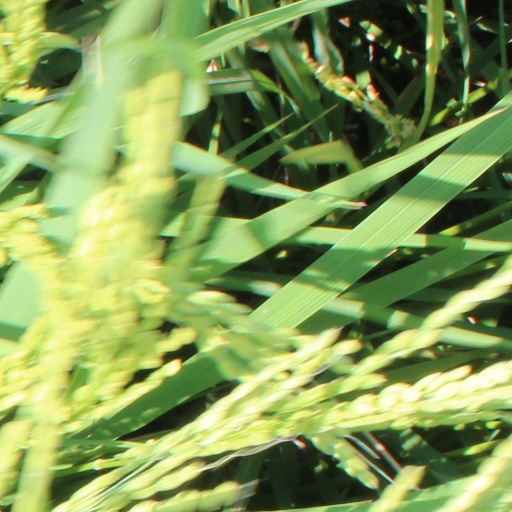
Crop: rice